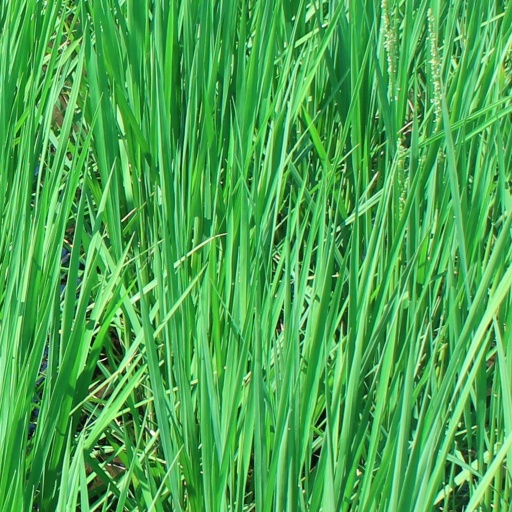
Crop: rice